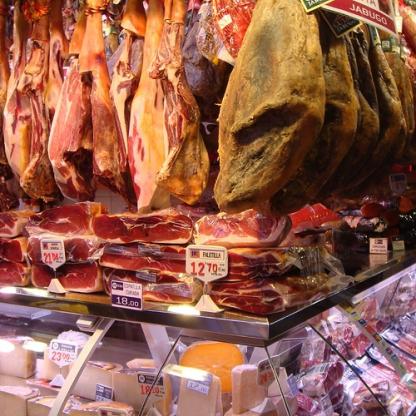
Scene: Indoor